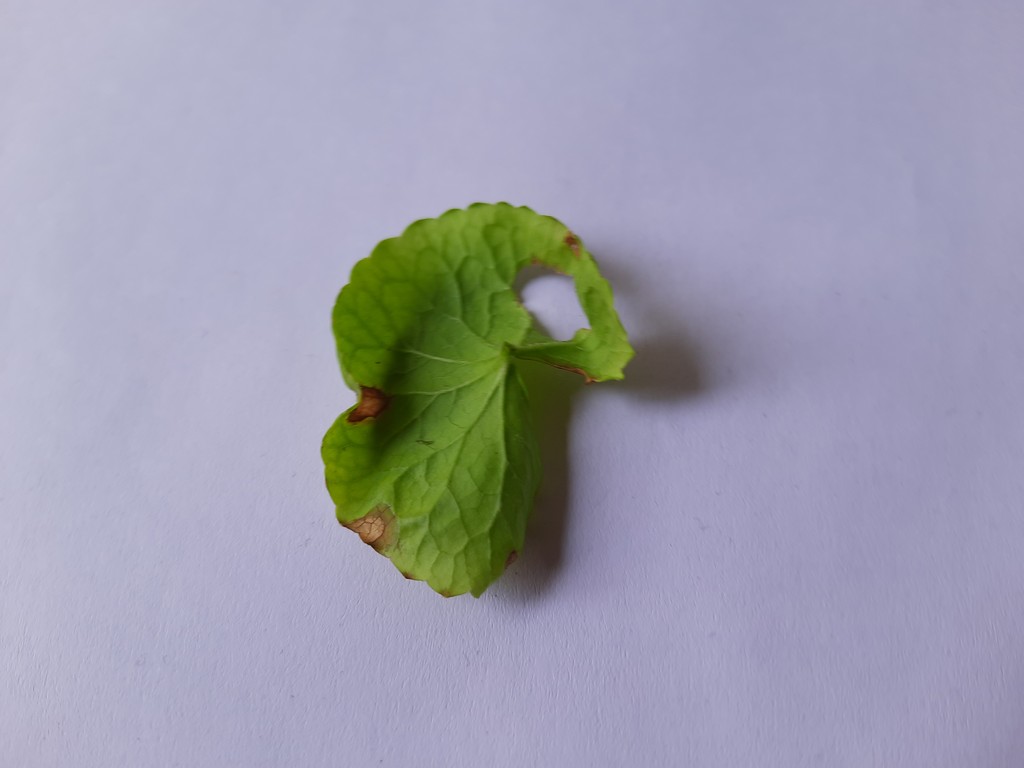
Label: Unhealthy